Ghost (1998 film)

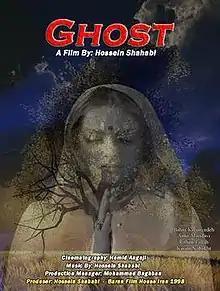
Movie Poster

Ghost is a 1998 Iranian drama film written and directed by Hossein Shahabi (Persian: حسین شهابی)